Anna Li

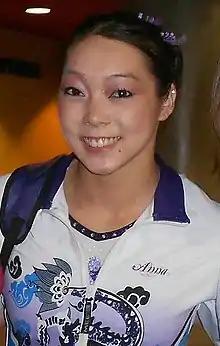
Li in May 2012

Anna Li (born September 4, 1988) is an American retired artistic gymnast. She was an 8-time All-American gymnast while competing in the NCAA and a member of the UCLA Bruins women's gymnastics team that won the 2010 NCAA National Championship title. She was on the US National Team in 2011 - 2012. Her parents, Li Yuejiu and Wu Jiani were Olympic gymnasts who competed for China at the 1984 Summer Olympics and are also her coaches. She has a younger sister, Andrea Li, who is also a gymnast. While training as a Level 10 and Elite gymnast she attended and graduated from Waubonsie Valley High School in Aurora, Illinois.